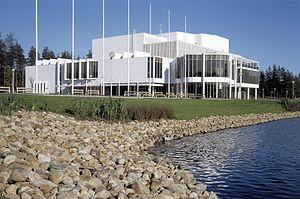
Arto Sipinen, né le 20 mars 1936 à Helsinki et mort le 23 mars 2017 à Espoo, est un architecte finlandais.
Mikkeli est une ville finlandaise, capitale de la région de Savonie du Sud et de la province de Finlande orientale.